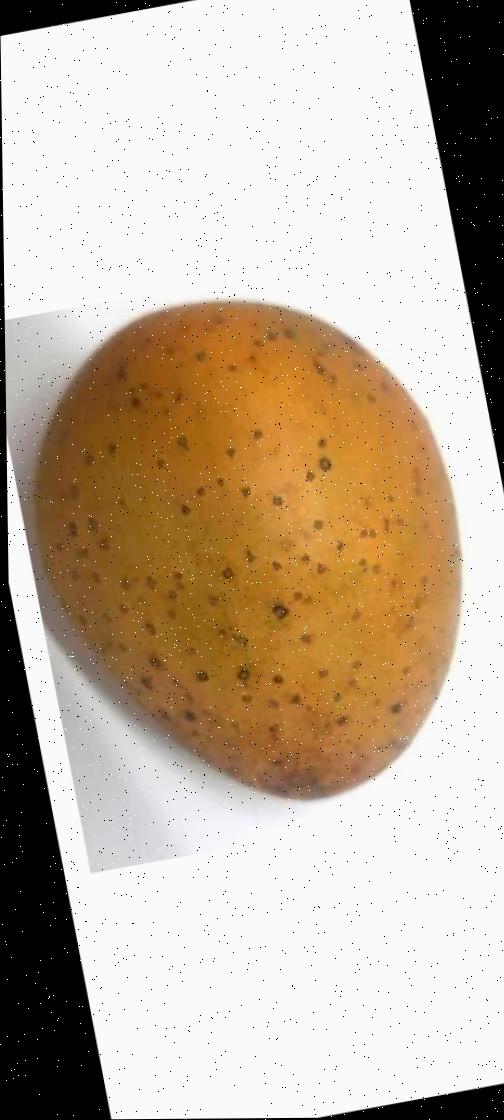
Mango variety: Gourmoti